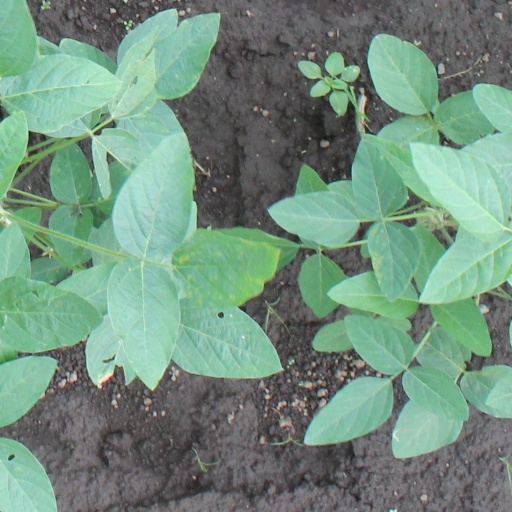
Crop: soybean